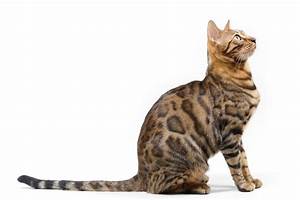
Label: gatto